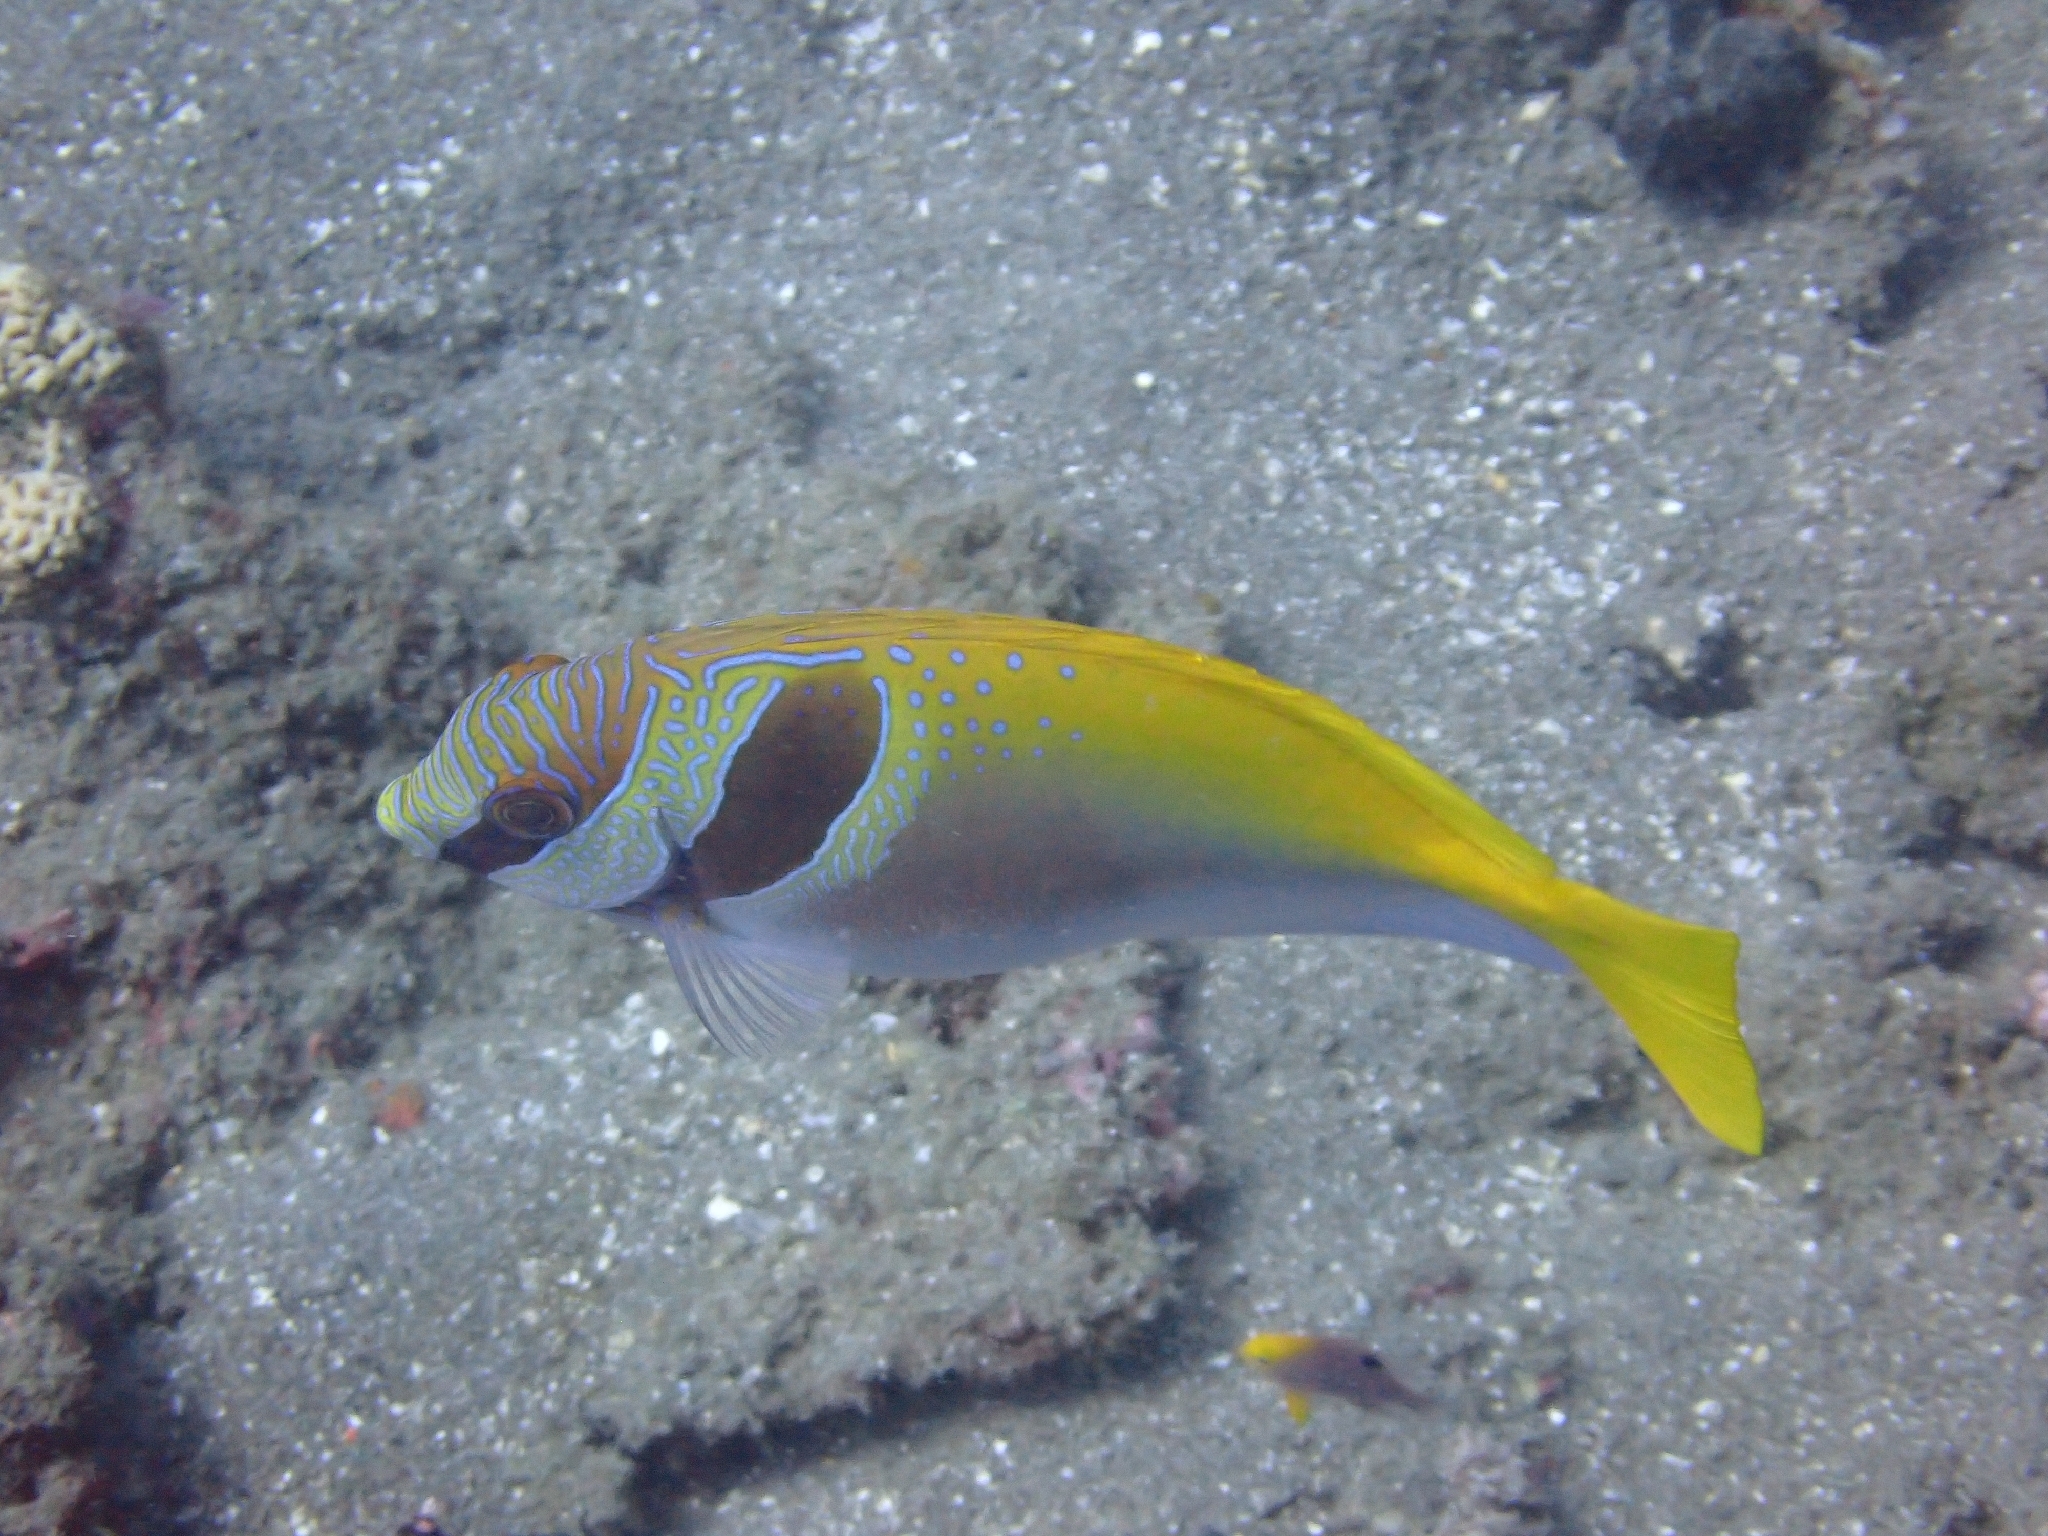
fish (species not among the labelled classes)